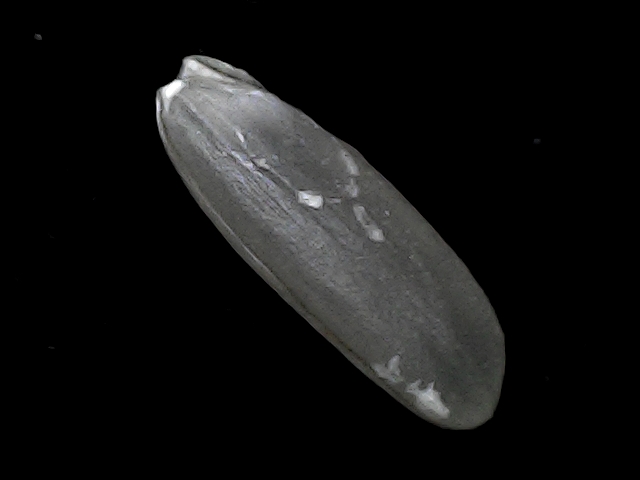
Rice variety: BD49